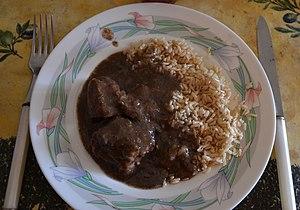
plat camarguais Fricot de Barque
Le fricot des barques, mets spécifique aux mariniers du Rhône d'Arles, qui le consommaient sur leurs barques, est une variante de la broufado.